Virgen Milagrosa University Foundation

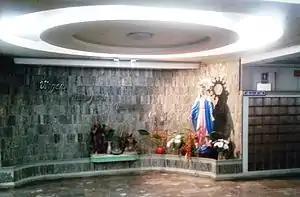
Virgen Milagrosa Medical Centre, Entrance

The construction of Virgen Milagrosa Medical Center was started in 1972 and it was completed, blessed, and inaugurated on February 16, 1974. It was a 100-bed capacity with ICU, CCU, and complete laboratory facilities.